Wilton, New Hampshire

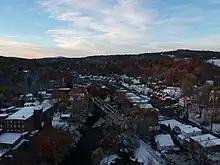
The Souhegan River winds its way through downtown Wilton after a rare October snowfall.

According to the United States Census Bureau, the town has a total area of , of which are land and , or 0.35%, is water. Wilton is drained by the Souhegan River and its tributaries, Stony Brook and Blood Brook. Via the Souhegan, the entire town is part of the Merrimack River watershed. The town's highest point is above sea level, where the east slope of Fisk Hill touches the town's western border.